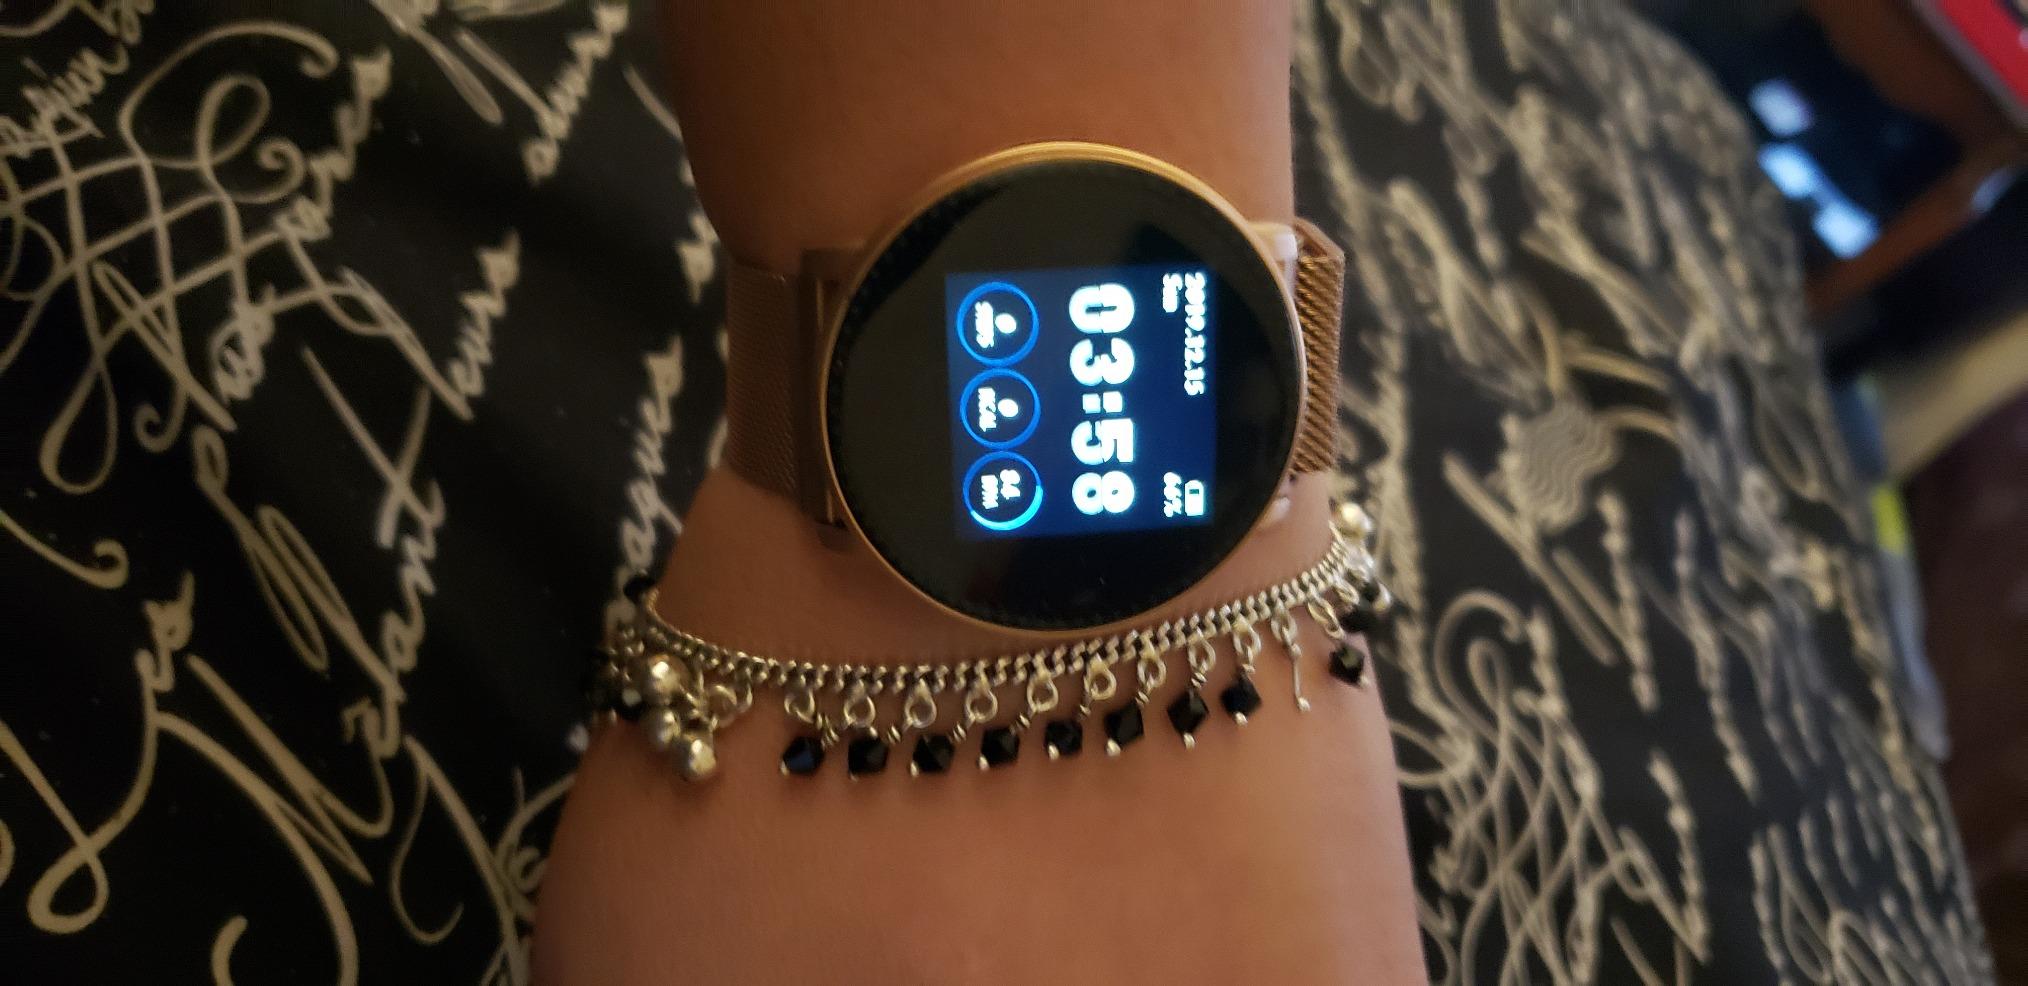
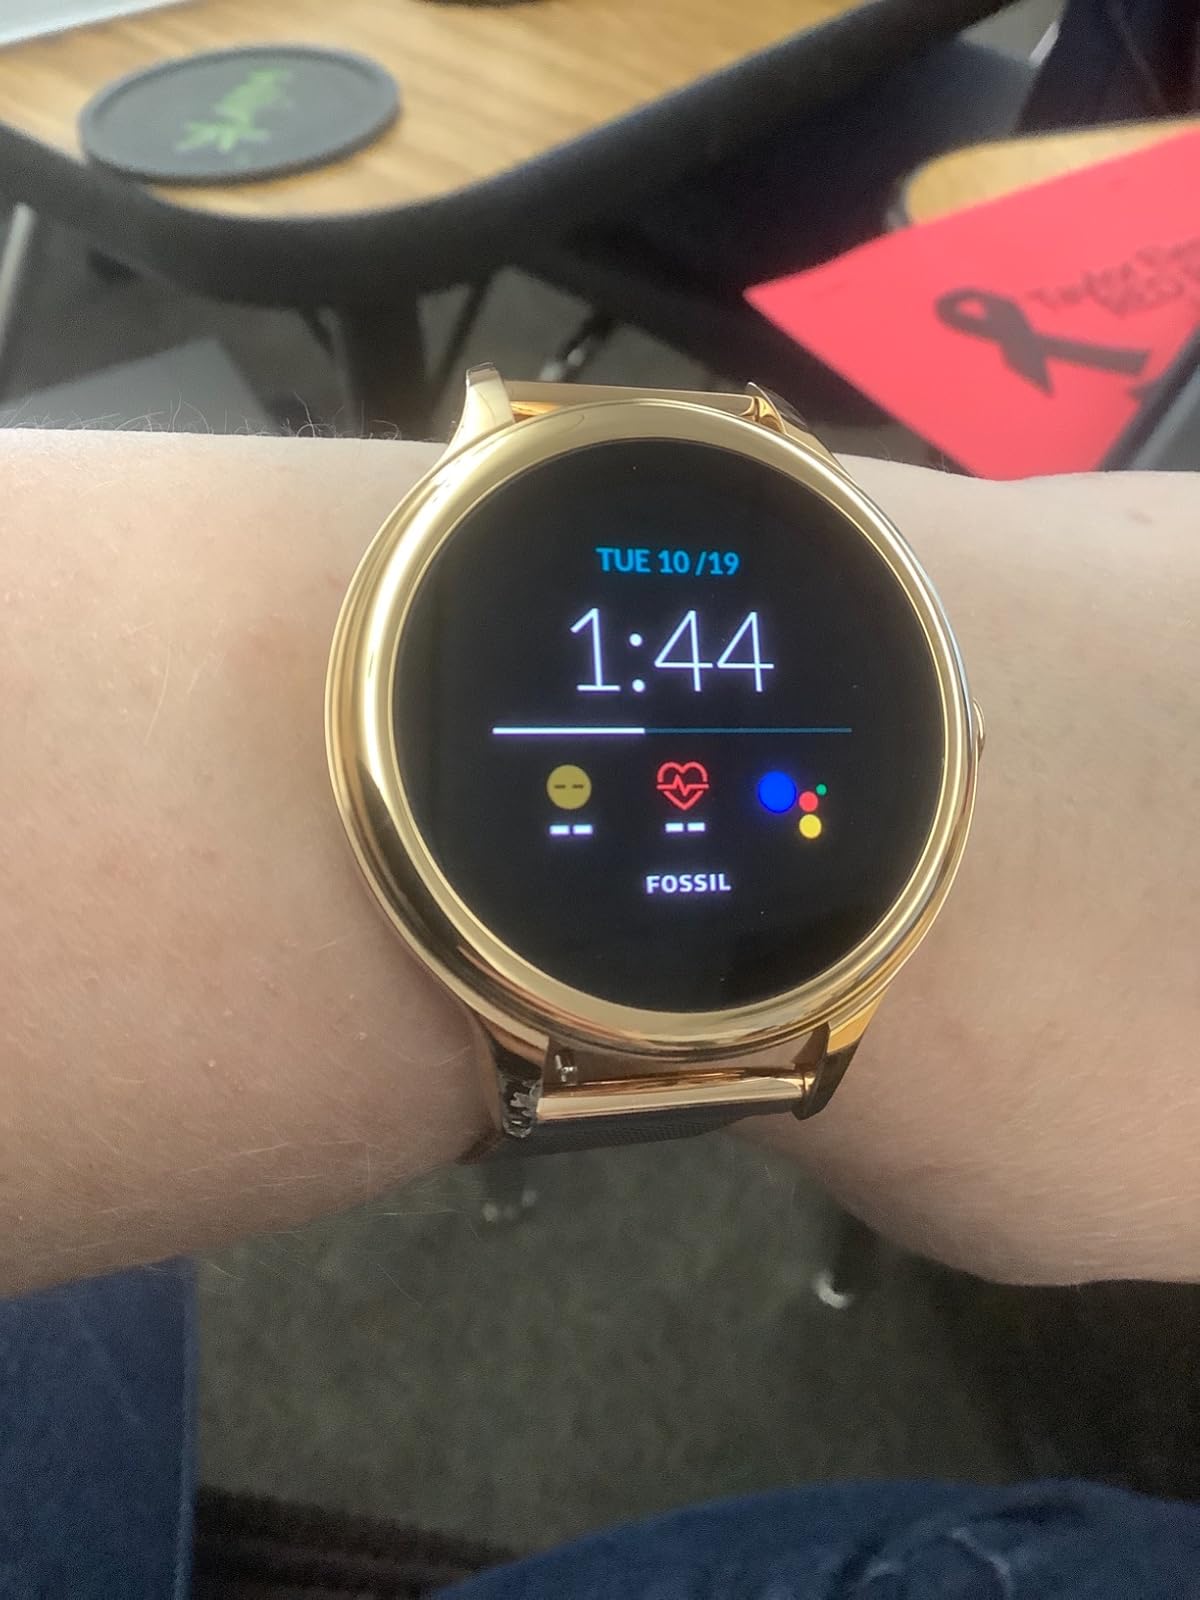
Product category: smartwatch
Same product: no